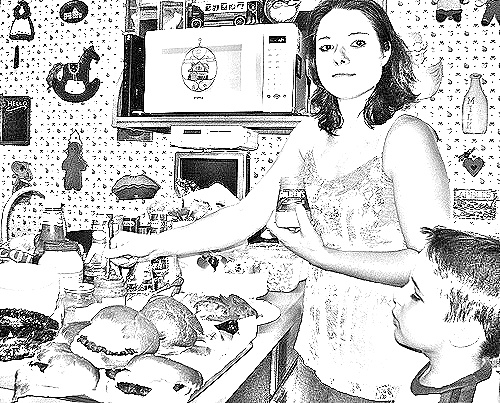
Portrait style: Sketch Portrait